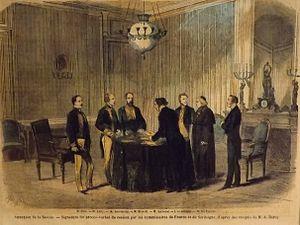
Le département de la Savoie est un département français de la région Auvergne-Rhône-Alpes, dont le chef-lieu est la ville de Chambéry. Ses habitants sont connus sous le nom de Savoyards. L'Insee et La Poste lui attribuent le code 73.
Hippolyte Dieu, né le 7 décembre 1812 à Hartennes dans l'Aisne et mort le 27 janvier 1887 à Paris, est successivement professeur, puis journaliste, ensuite avocat, puis secrétaire du Secrétariat général du Gouvernement provisoire, avant d'entamer une carrière dans la haute-fonction publique.